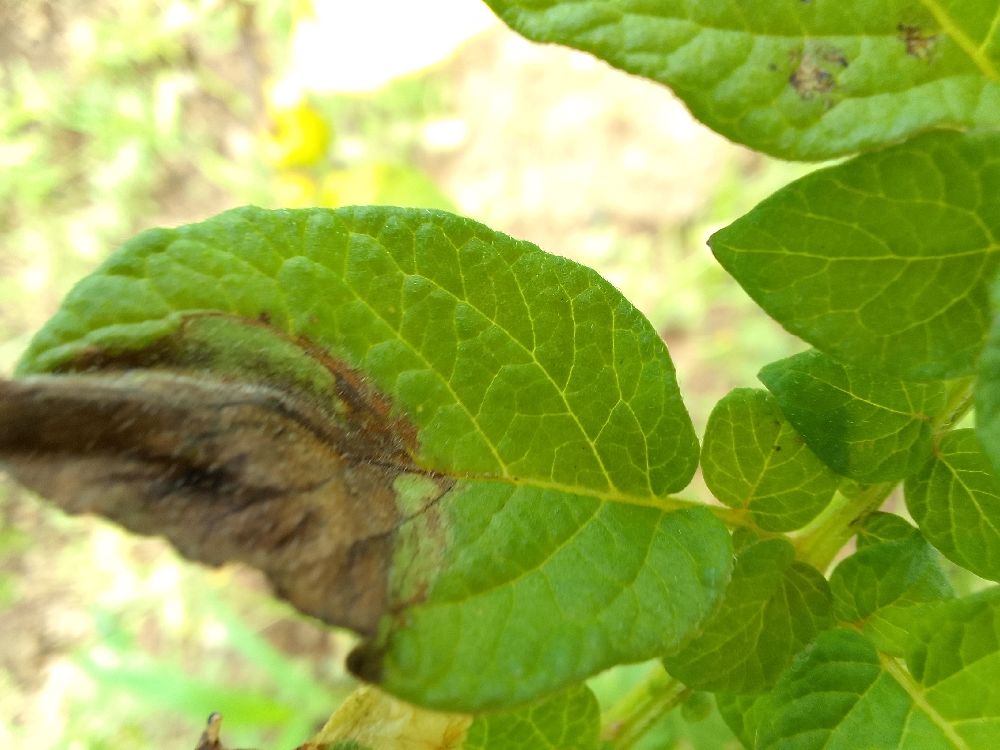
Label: Late blight